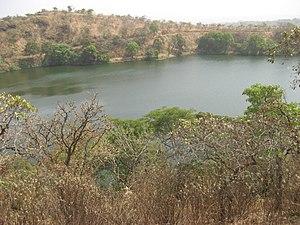
Lac Tyson situé dans la région de l’Adamaoua
Un lac de cratère est un lac qui se forme dans un cratère volcanique, une caldeira ou un maar. La dépression due à ces formations géologiques se remplit grâce aux précipitations et crée un lac qui s’approfondit graduellement jusqu’à trouver un équilibre entre le taux de précipitations et ceux de l’évaporation et de l’absorption des sols, mais aussi parfois le débord d’une des rives du lac limite sa croissance. Les lacs de cratère formés au-dessus de cheminées volcaniques sont souvent appelés lacs volcaniques, et leurs eaux sont typiquement acides, saturées qu’elles sont de gaz volcaniques, et troubles avec une couleur glauque. Les lacs situés sur des volcans endormis ou inactifs ont tendance à avoir des eaux fraîches, et la clarté de leurs eaux est souvent exceptionnelle grâce à l’absence de courants et de sédiments.
L'industrie touristique camerounaise est très peu développée. On estime que moins d'un million de touristes visitent le Cameroun chaque année, c'est pourquoi le Cameroun ne fait pas partie des « destinations touristiques » au sens de l'organisation mondiale du tourisme.